Joan's on Third

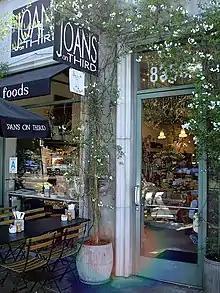
Front façade of Joan's on Third

The restaurant has generally been given favorable reviews in several publications and news outlets, including the "New York Times", CNN and "Time" magazine. A "Los Angeles Times" review noted that Joan's is the ""rare in LA specialty foods store"" that ""stocks essentials -- salt-cured anchovies sold by the ounce, capers under salt, ricotta cheese, fleur de sel (a specialty sea salt from France), and imported De Cecco brand pasta"" and ""a small selection of carefully chosen cheeses, such as locally made burrata, English Cotswold, or a truffle-infused Boschetto.""